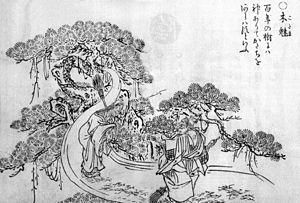
Kodama est un yōkai du folklore japonais. Il s'agit d'un esprit vivant dans un arbre. Il peut avoir des formes très variées. Selon la légende, l'écho que l'on peut entendre en montagne est provoqué par ces yōkais.
Gazu hyakki yagyō est le premier album de l'artiste japonais Toriyama Sekien, de la célèbre série Gazu Hyakki Yagyō e-hon, publié en 1776. Ces albums sont des bestiaires surnaturels, collections de fantômes, d'esprits, d'apparitions et de monstres dont beaucoup proviennent de la littérature, du folklore et d'autres arts japonais. Ces œuvres ont exercé une profonde influence sur l'imagerie yōkai ultérieure au Japon. Les différentes créatures sont ainsi décrites et représentées :